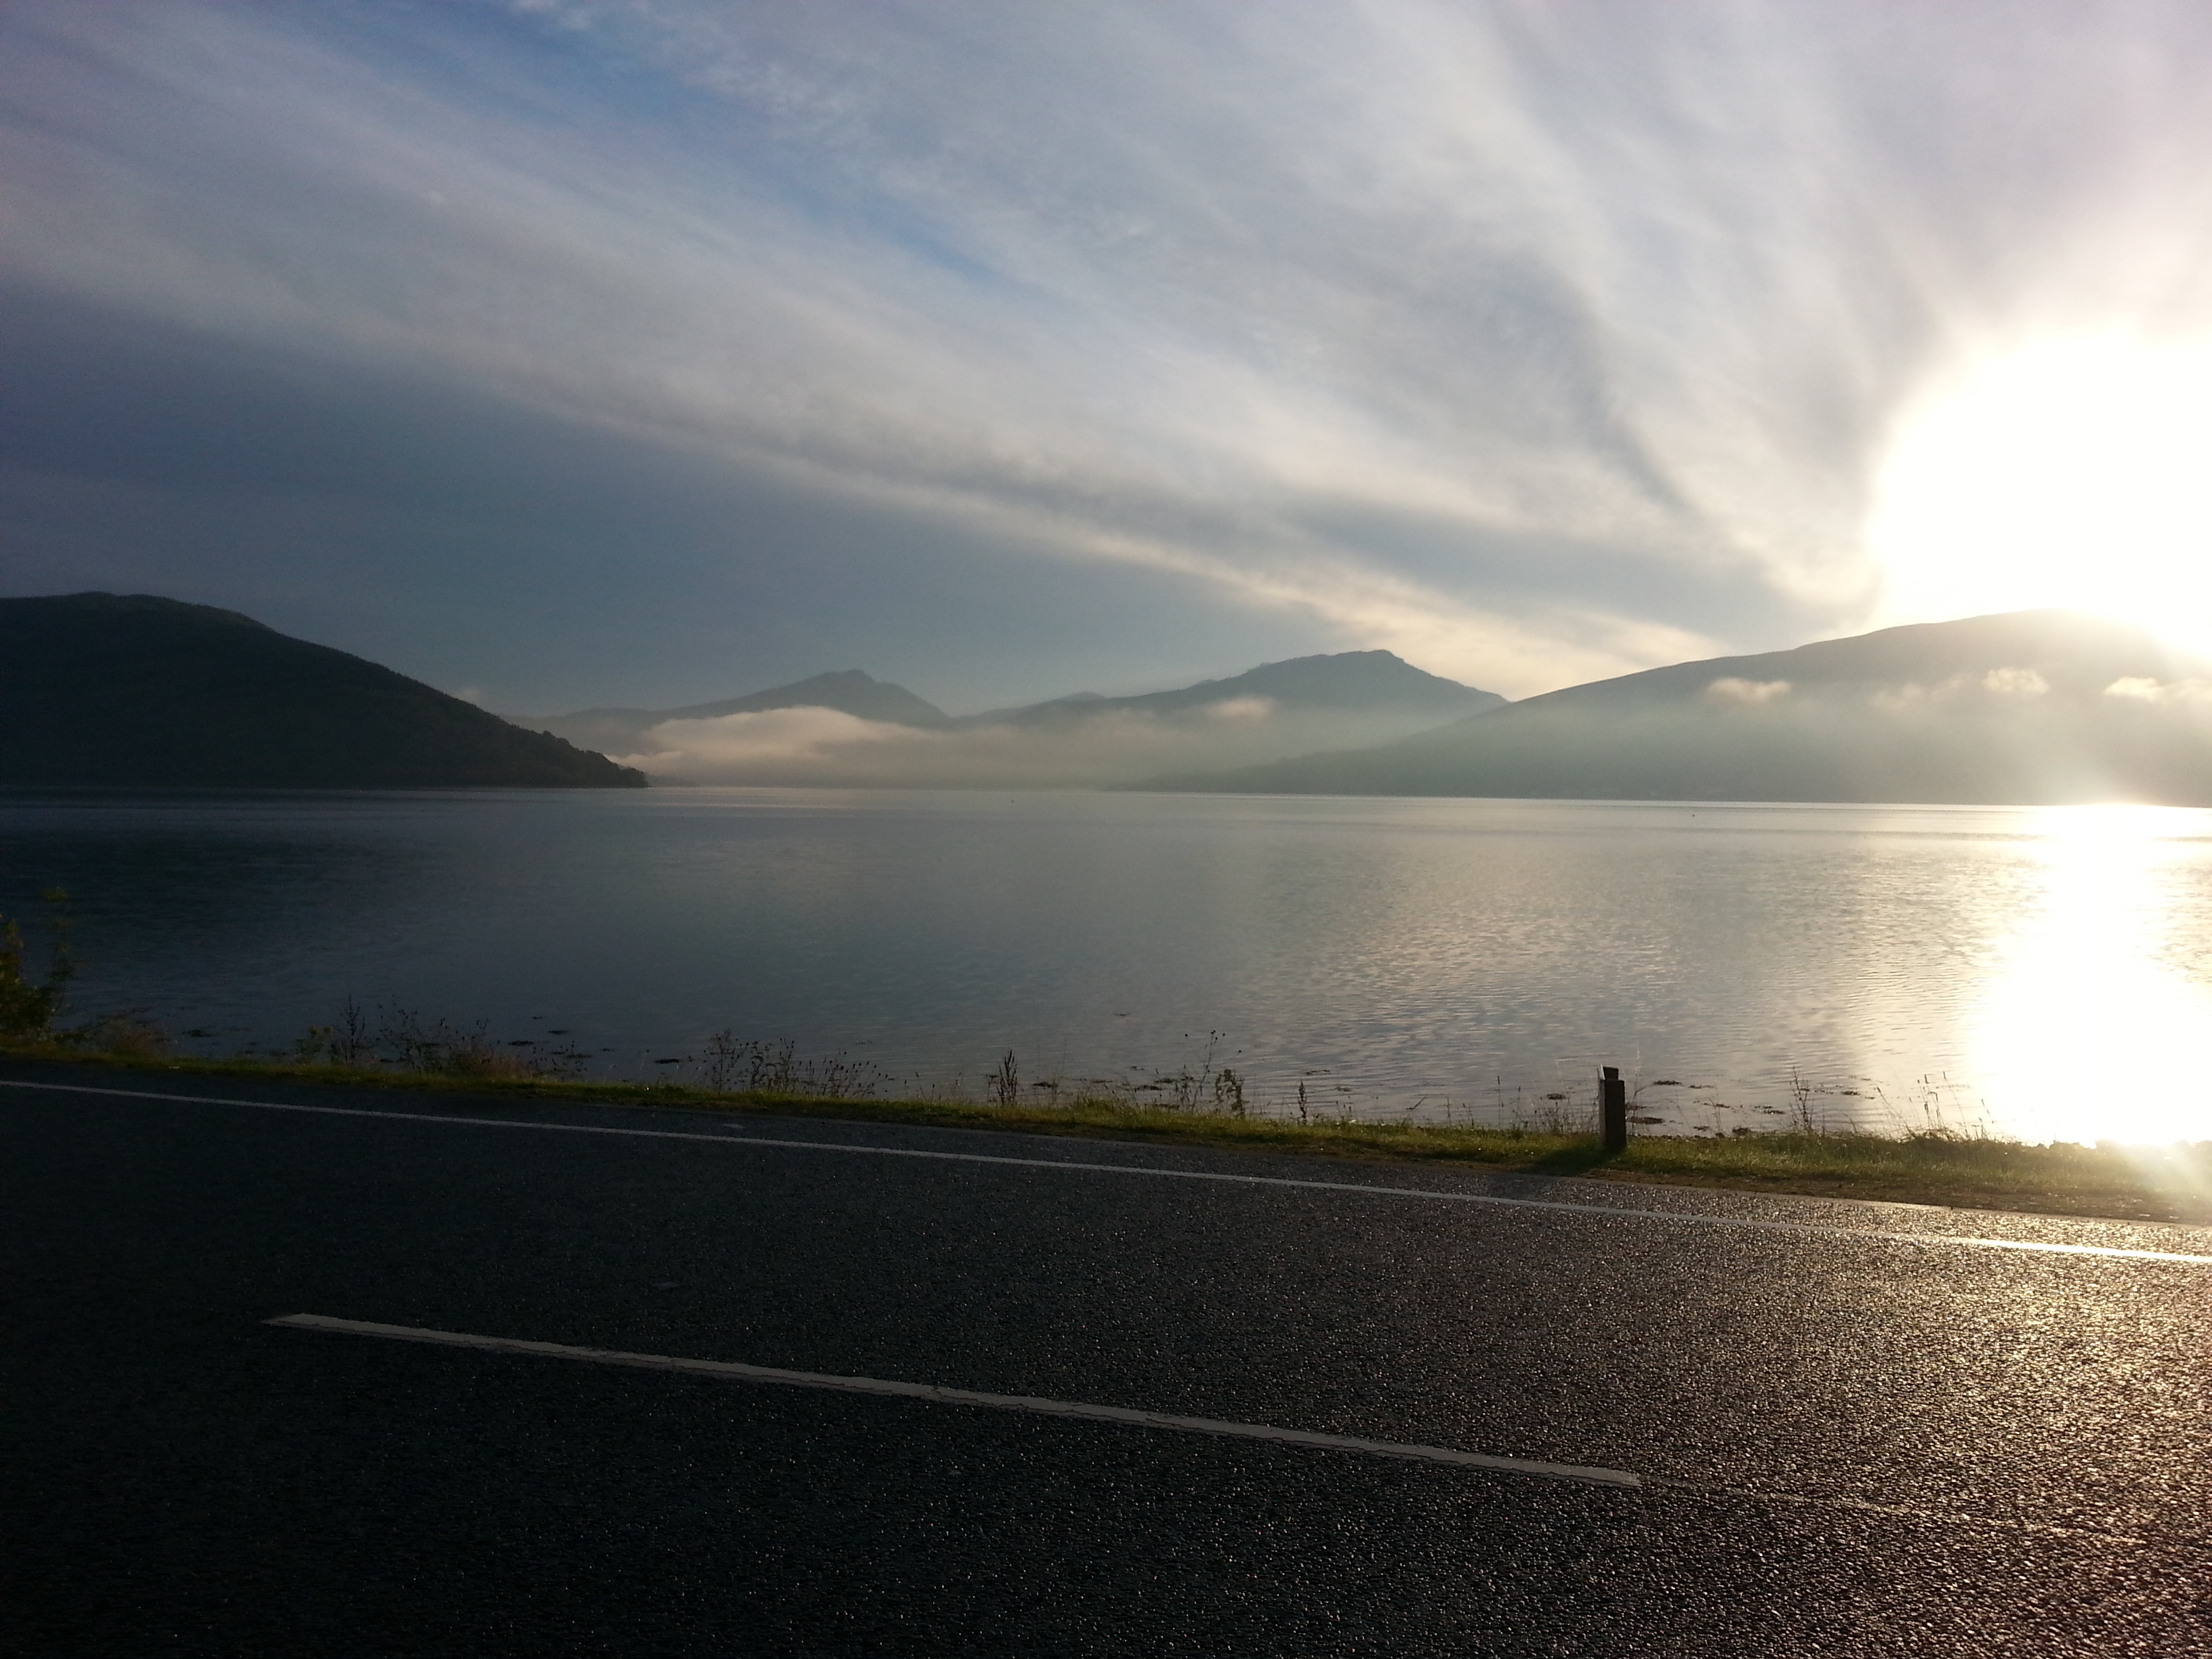
morning, water, clouds, loch, sky, highland, nature, lake, atmospheric phenomenon, light, cloud, water resources, lake district, horizon, sound, sea, sunlight, mountain, reservoir, atmosphere, hill, fjord, landscape, coast, fell, tree, calm, ocean, river, reflection, photography, evening, mountain range, vacation, meteorological phenomenon, road, bay